Hodkovice nad Mohelkou

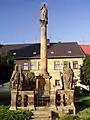
Marian column

The I/35 expressway (part of the European route E442) passes through the town.